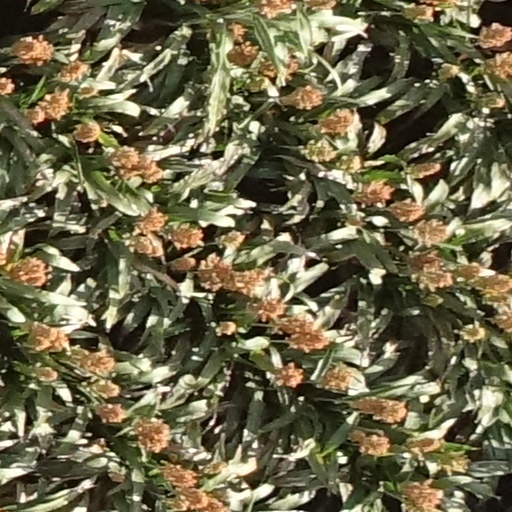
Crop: sorghum